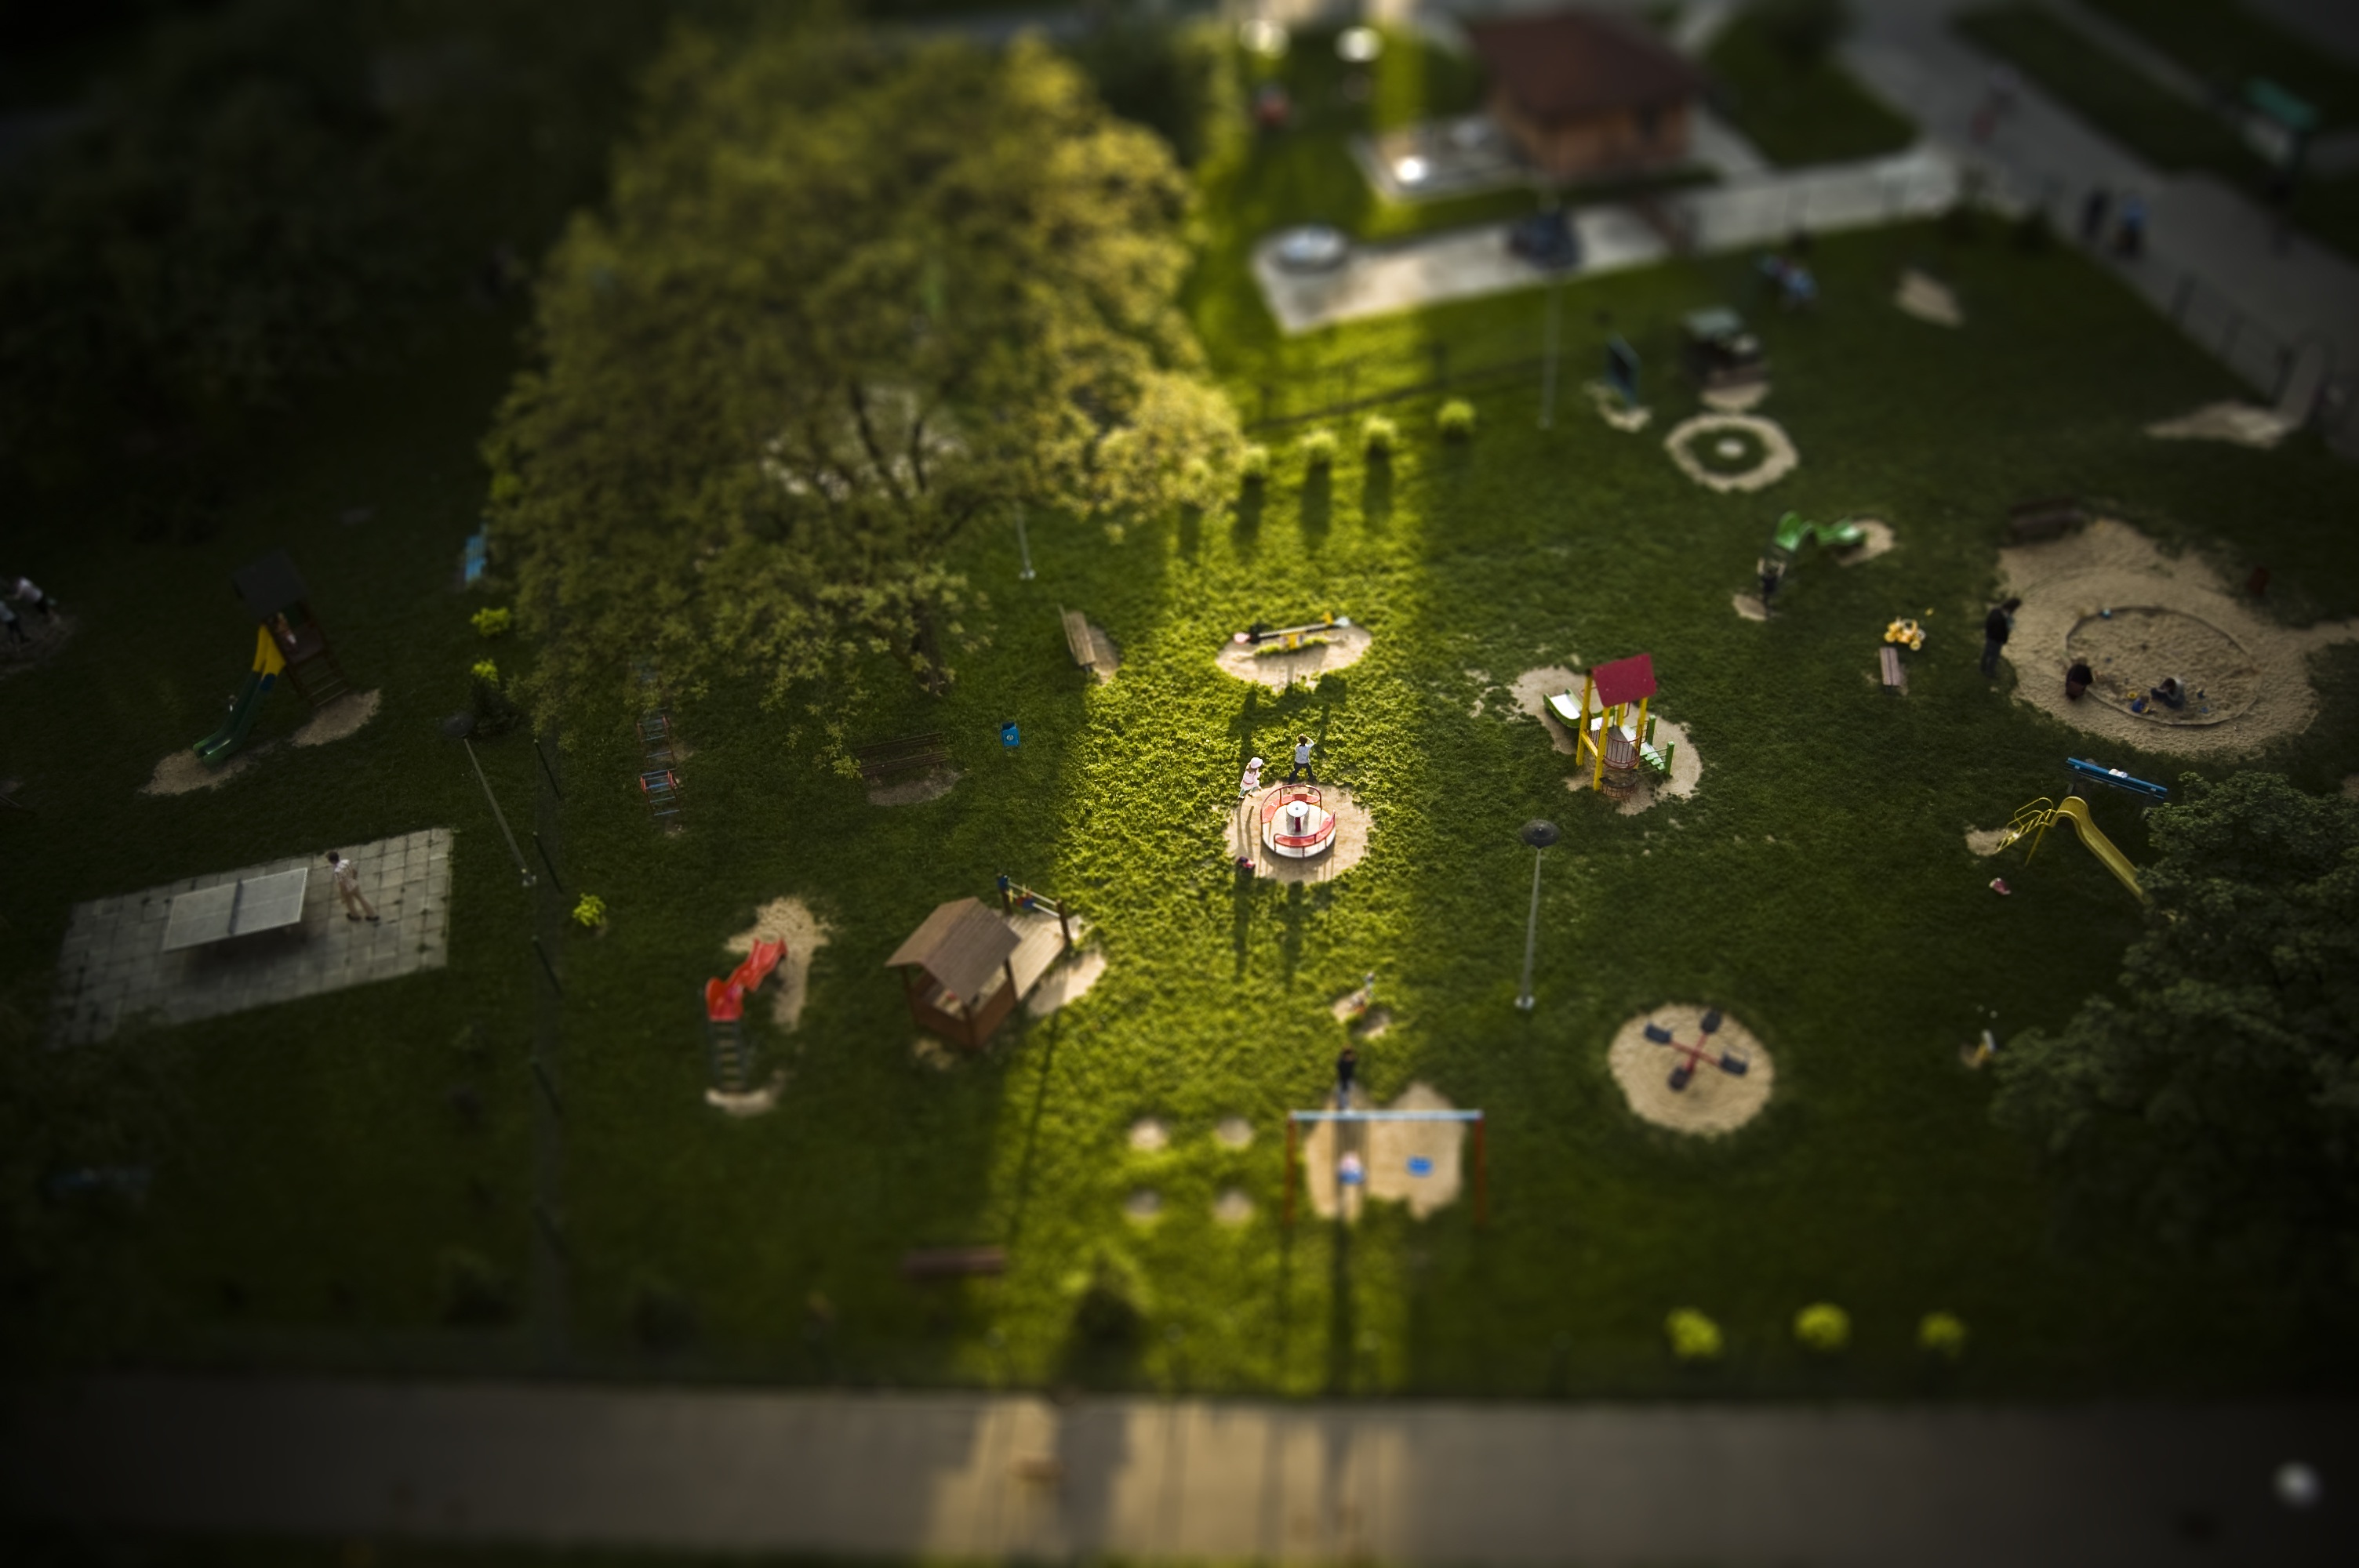
photography, game, play, flower, green, fitness, fun, playground, birdview, warsaw, screenshot, tiltsshift